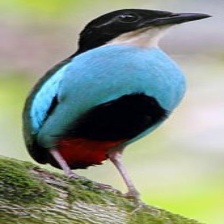
Species: AZURE BREASTED PITTA
Scientific name: PITTA STEERII